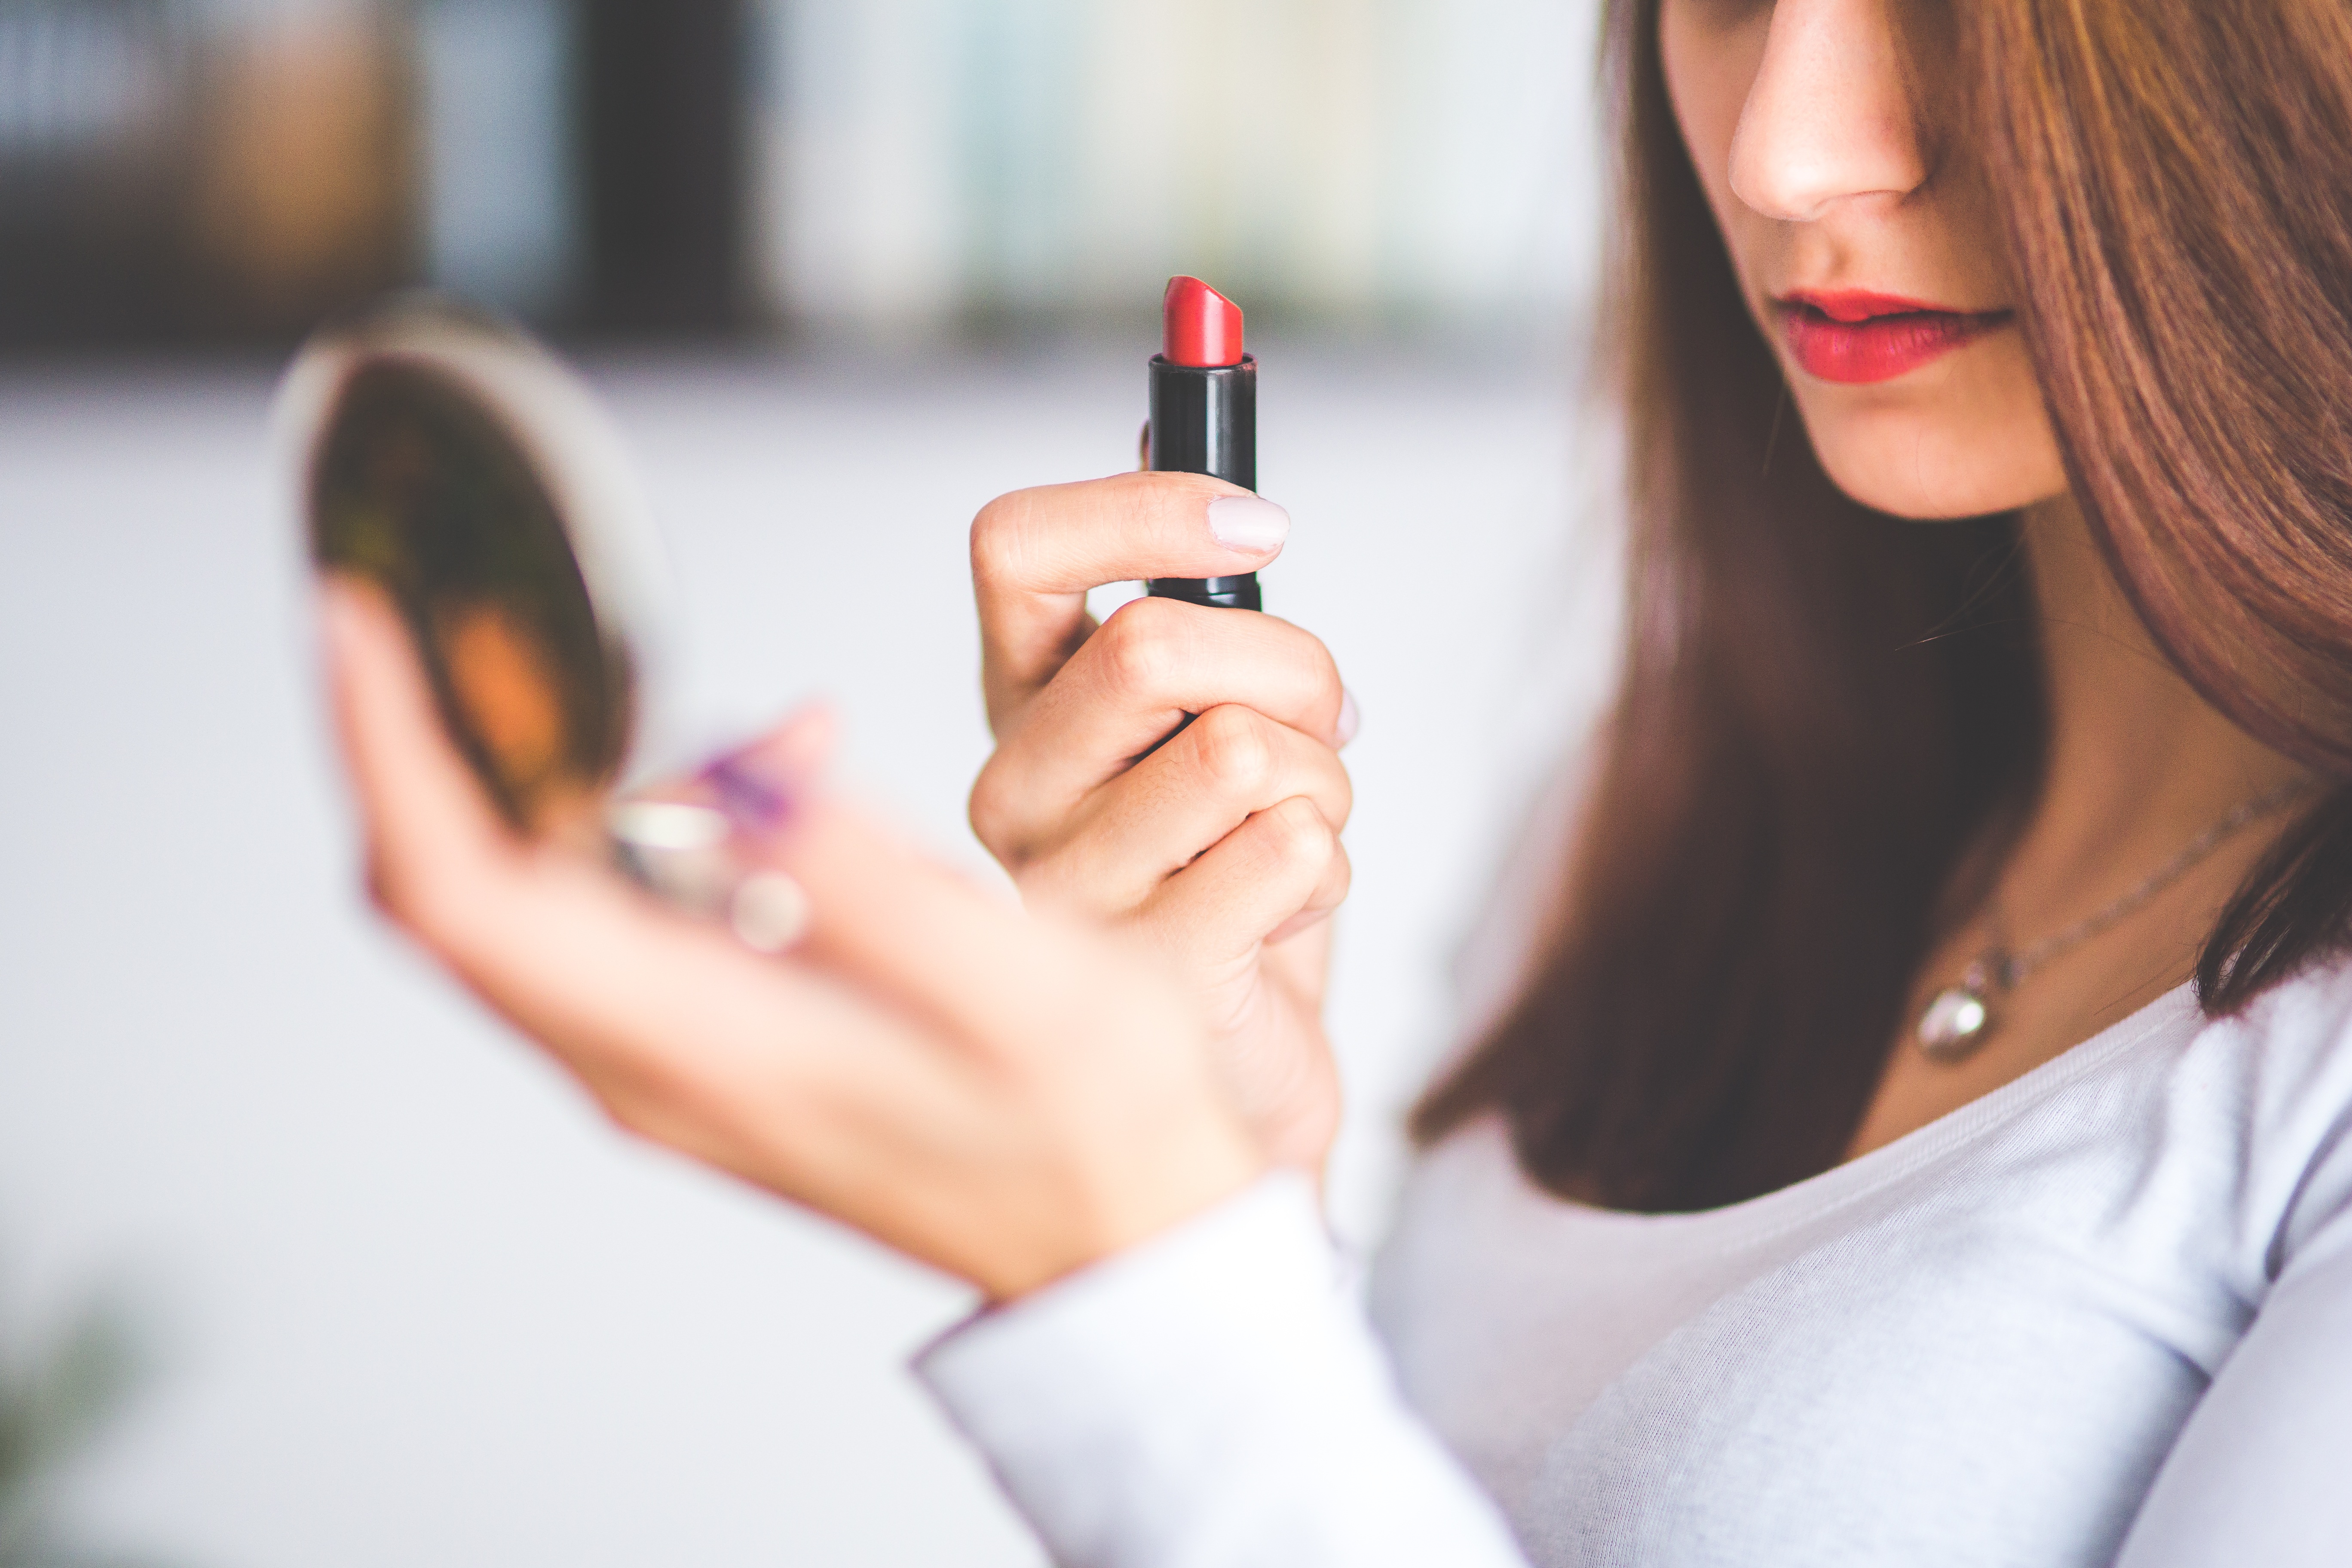
writing, hand, girl, woman, hair, female, young, finger, red, brown, closeup, lady, nail, lip, makeup, make up, eye, glasses, mirror, skin, lips, beauty, lipstick, interaction, brown hair, lipgloss, sense, lip gloss, little mirror